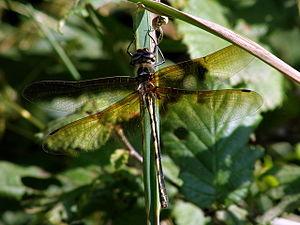
la Cordulie à corps fin ""Oxygastra curtisii"", (Dale, 1834), femelle, Ain, France"
Le barrage de Sivens est un projet abandonné de barrage sur le cours du Tescou, un affluent du Tarn dans le bassin de la Garonne. Le projet initial est abandonné le 4 décembre 2015 par arrêté préfectoral.
Oxygastra curtisii est une espèce monotypique dans la famille des Synthemistidae appartenant au sous-ordre des Anisoptères dans l'ordre des Odonates. Dans des classifications plus anciennes, elle fait partie de la famille des Corduliidae. Son nom vernaculaire français est cordulie à corps fin ou oxycordulie à corps fin.
Le site Natura 2000 de la vallée de la Charente entre Angoulême et Cognac est situé pour 99 % dans le département de la Charente et pour 1 % en Charente-Maritime le long du fleuve Charente et de ses principaux affluents : la Touvre, la Boëme et la Soloire, dans le sud-ouest de la France.
Le site Natura 2000 de la vallée de l’Antenne est une zone spéciale de conservation située en Charente-Maritime et en Charente, dans la vallée de l’Antenne, affluent de rive droite de la Charente. Il couvre l’ensemble de la rivière et la majeure partie de ses affluents, dont le Briou.
La réserve naturelle nationale de La Bassée est une réserve naturelle nationale située en Île-de-France.